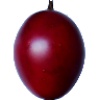
Label: Tamarillo 1